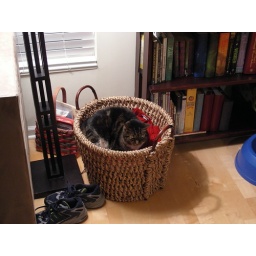
cat in the basket